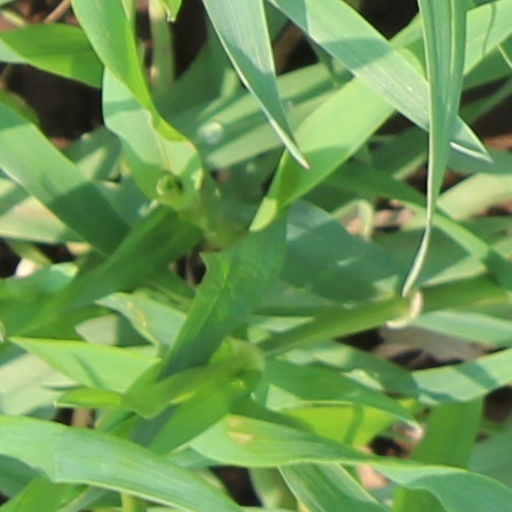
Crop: wheat